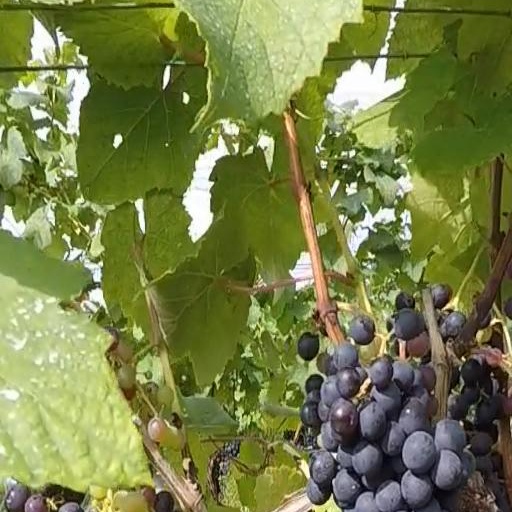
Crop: grape